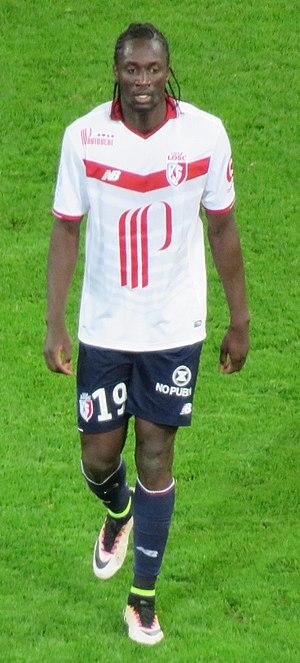
Eder lors de la première mi-temps du match entre Lille et Lyon le 18 novembre 2016